Dragon's blood

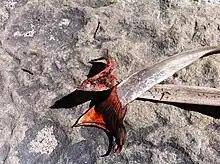
"Dracaena draco" leaves showing dragon's blood pigment at the base

A great degree of confusion existed for the ancients in regard to the source and identity of dragon's blood. Some medieval encyclopedias claimed its source as the literal blood of elephants and dragons who had perished in mortal combat. The resin of "Dracaena" species, "true" dragon's blood, and the very poisonous mineral cinnabar (mercury sulfide) were often confused by the ancient Romans. In ancient China, little or no distinction was made among the types of dragon's blood from the different species. Both "Dracaena" and "Calamus" resins are still often marketed today as dragon's blood, with little or no distinction being made between the plant sources; however, the resin obtained from "Calamus" has become the most commonly sold type in modern times, often in the form of large balls of resin. Resins that come from different species and different continents have been given the name “dragon's blood,” but their purity, appearance, and chemical properties are highly varied.